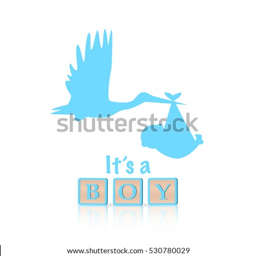
illustration of a stork and baby boy isolated on a white background .